Sella River (Bay of Biscay)

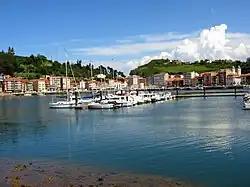
Sella River

The Sella is a river located in northwest Spain. It flows through the province of León and Asturias from the Picos de Europa to the Cantabrian Sea of the Atlantic Ocean at Ribadesella.